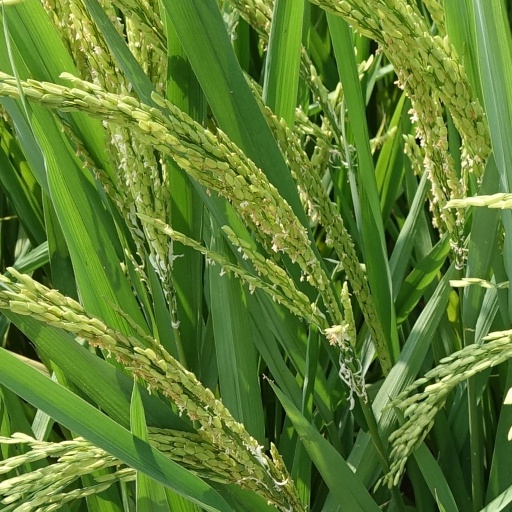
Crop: rice